Natalie Joyce

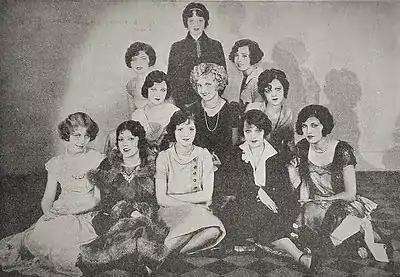
The WAMPAS Baby Stars of 1925 Natalie Joyce is seated, lower right

Born as Natalie Marie Johnson on November 6, 1902, one of eight children to Henry and Elizabeth Johnson in Norfolk, Virginia, U.S. In 1920, at the ago of 18, Johnson's first job performing was alongside her oldest sister in the Ziegfeld Follies. She moved to Los Angeles, CA in 1922 and began her motion picture career in a series of two-reel comedies produced by the Christie Film Company. Around this time she began being billed as Natalie Joyce. She was named one of the WAMPAS Baby Stars of 1925. In 1927 she co-starred as a circus entertainer with Tom Mix in "The Circus Ace" for Fox Pictures. In 1928 she portrayed a Panama beauty in "A Girl in Every Port," and she was part of the cast of "Through the Breakers". Her first cousin was actress Olive Borden.